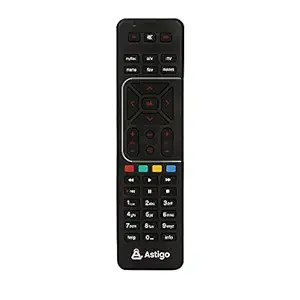
Astigo Compatible Remote for Airtel Digital Set Top Box (Pairing Required with TV Remote)
Category: Electronics
Price: 299 (list price: 899)
Rating: 3.8 (425 ratings)
About this product: Not Suitable for Airtel Internet Tv Set top box|Just Insert the battery and you are ready to use|Match your old remote image before placing an order.|Quality plastic used|Customer Care at 9599141927(whatsapp) for compatibility check and technical issue.